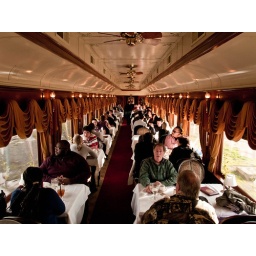
The restaurant car in the wine train in Napa